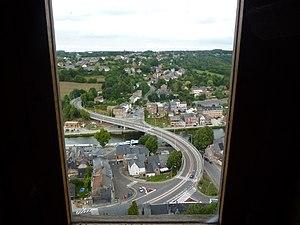
La ville-basse vue du Beffroi de Thuin, Bruxelles, Belgique.
Thuin est une ville francophone de Belgique située en Région wallonne, chef-lieu d'arrondissement en province de Hainaut, au cœur de la Thudinie et au confluent de la Sambre et de la Biesmelle. Elle jouxte les communes de Beaumont, Fontaine-l'Évêque, Ham-sur-Heure-Nalinnes, Lobbes, Merbes-le-Château, Montigny-le-Tilleul et Walcourt.